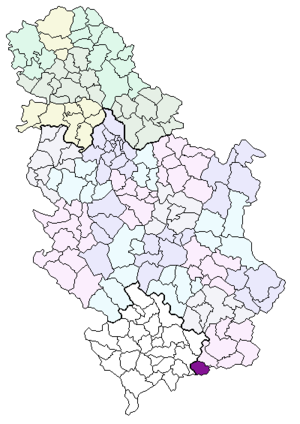
Preševo est une ville et une municipalité de Serbie situées dans le district de Pčinja. En 2002, la ville comptait 13 426 habitants et la municipalité dont elle est le centre 34 904 habitants.